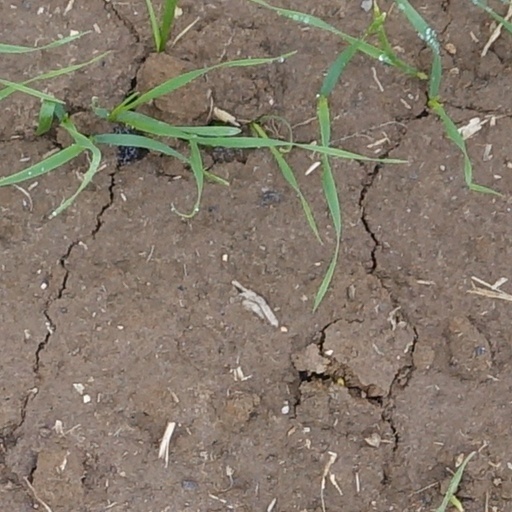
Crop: wheat